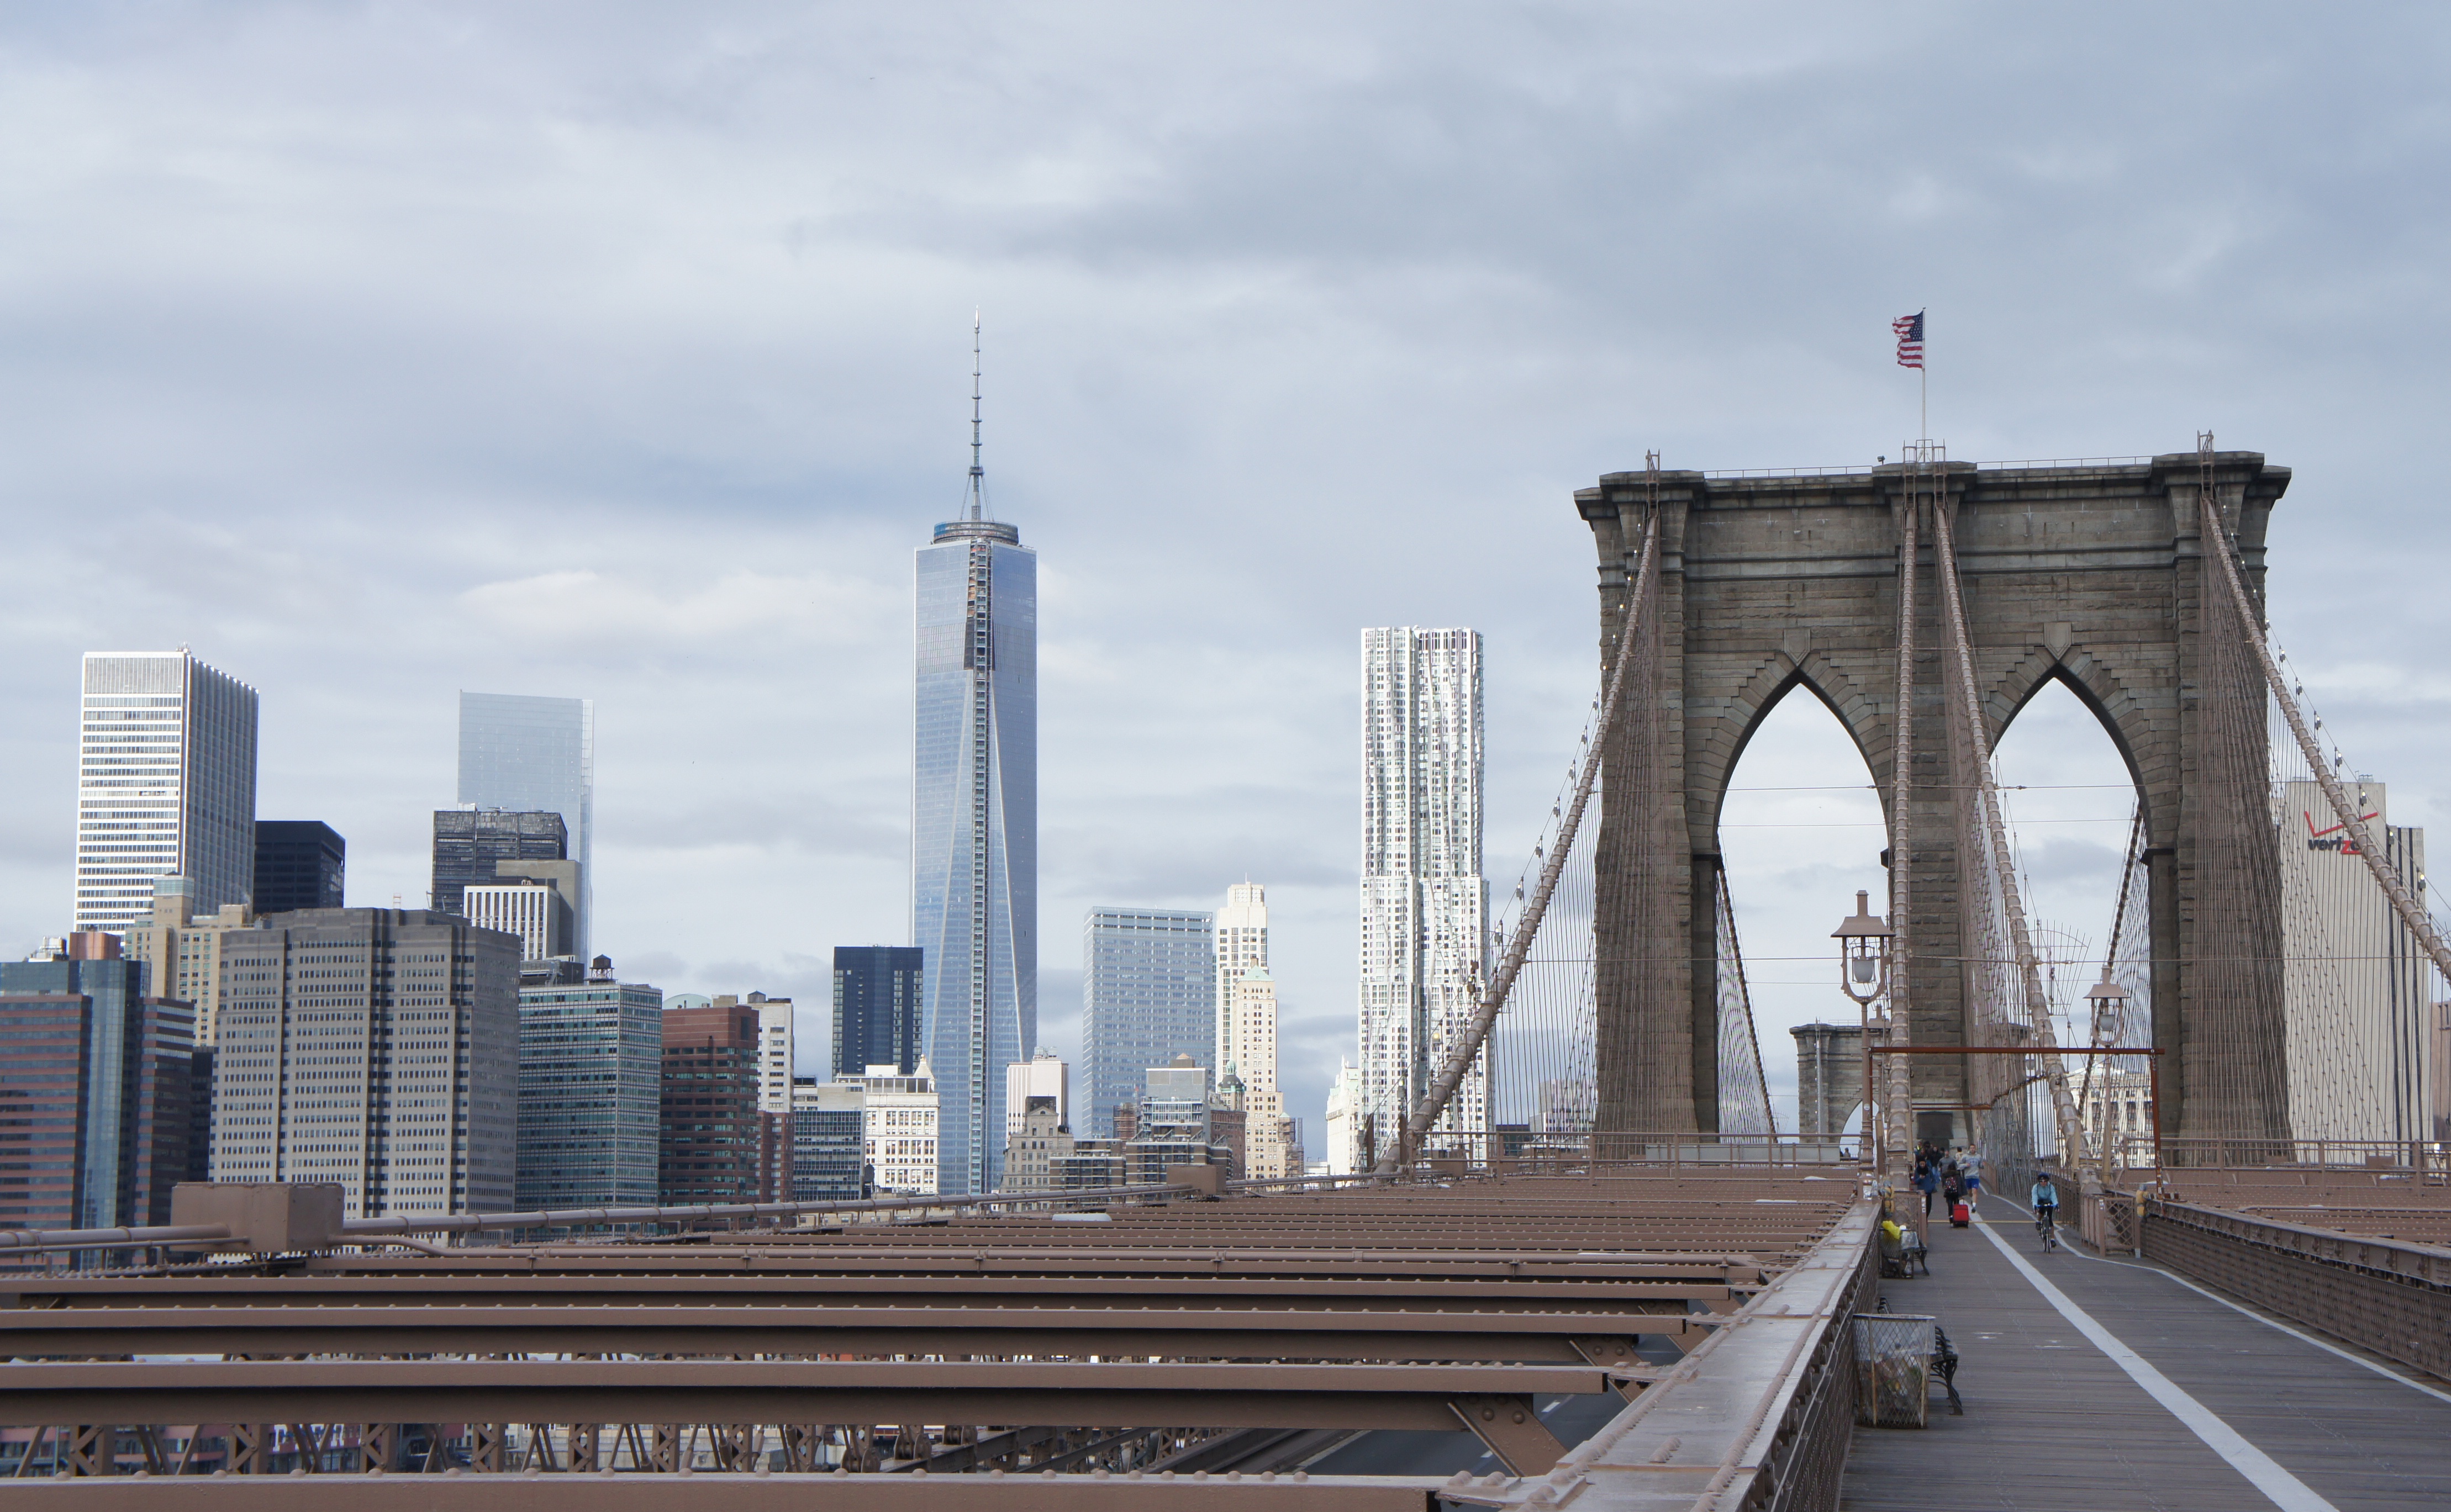
architecture, bridge, skyline, city, skyscraper, new york, new york city, cityscape, downtown, arch, tower, brooklyn bridge, nyc, landmark, tower block, metropolis, urban area, human settlement, metropolitan area